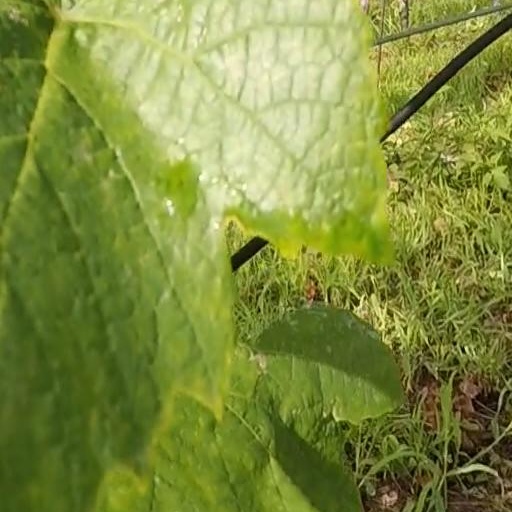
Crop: grape